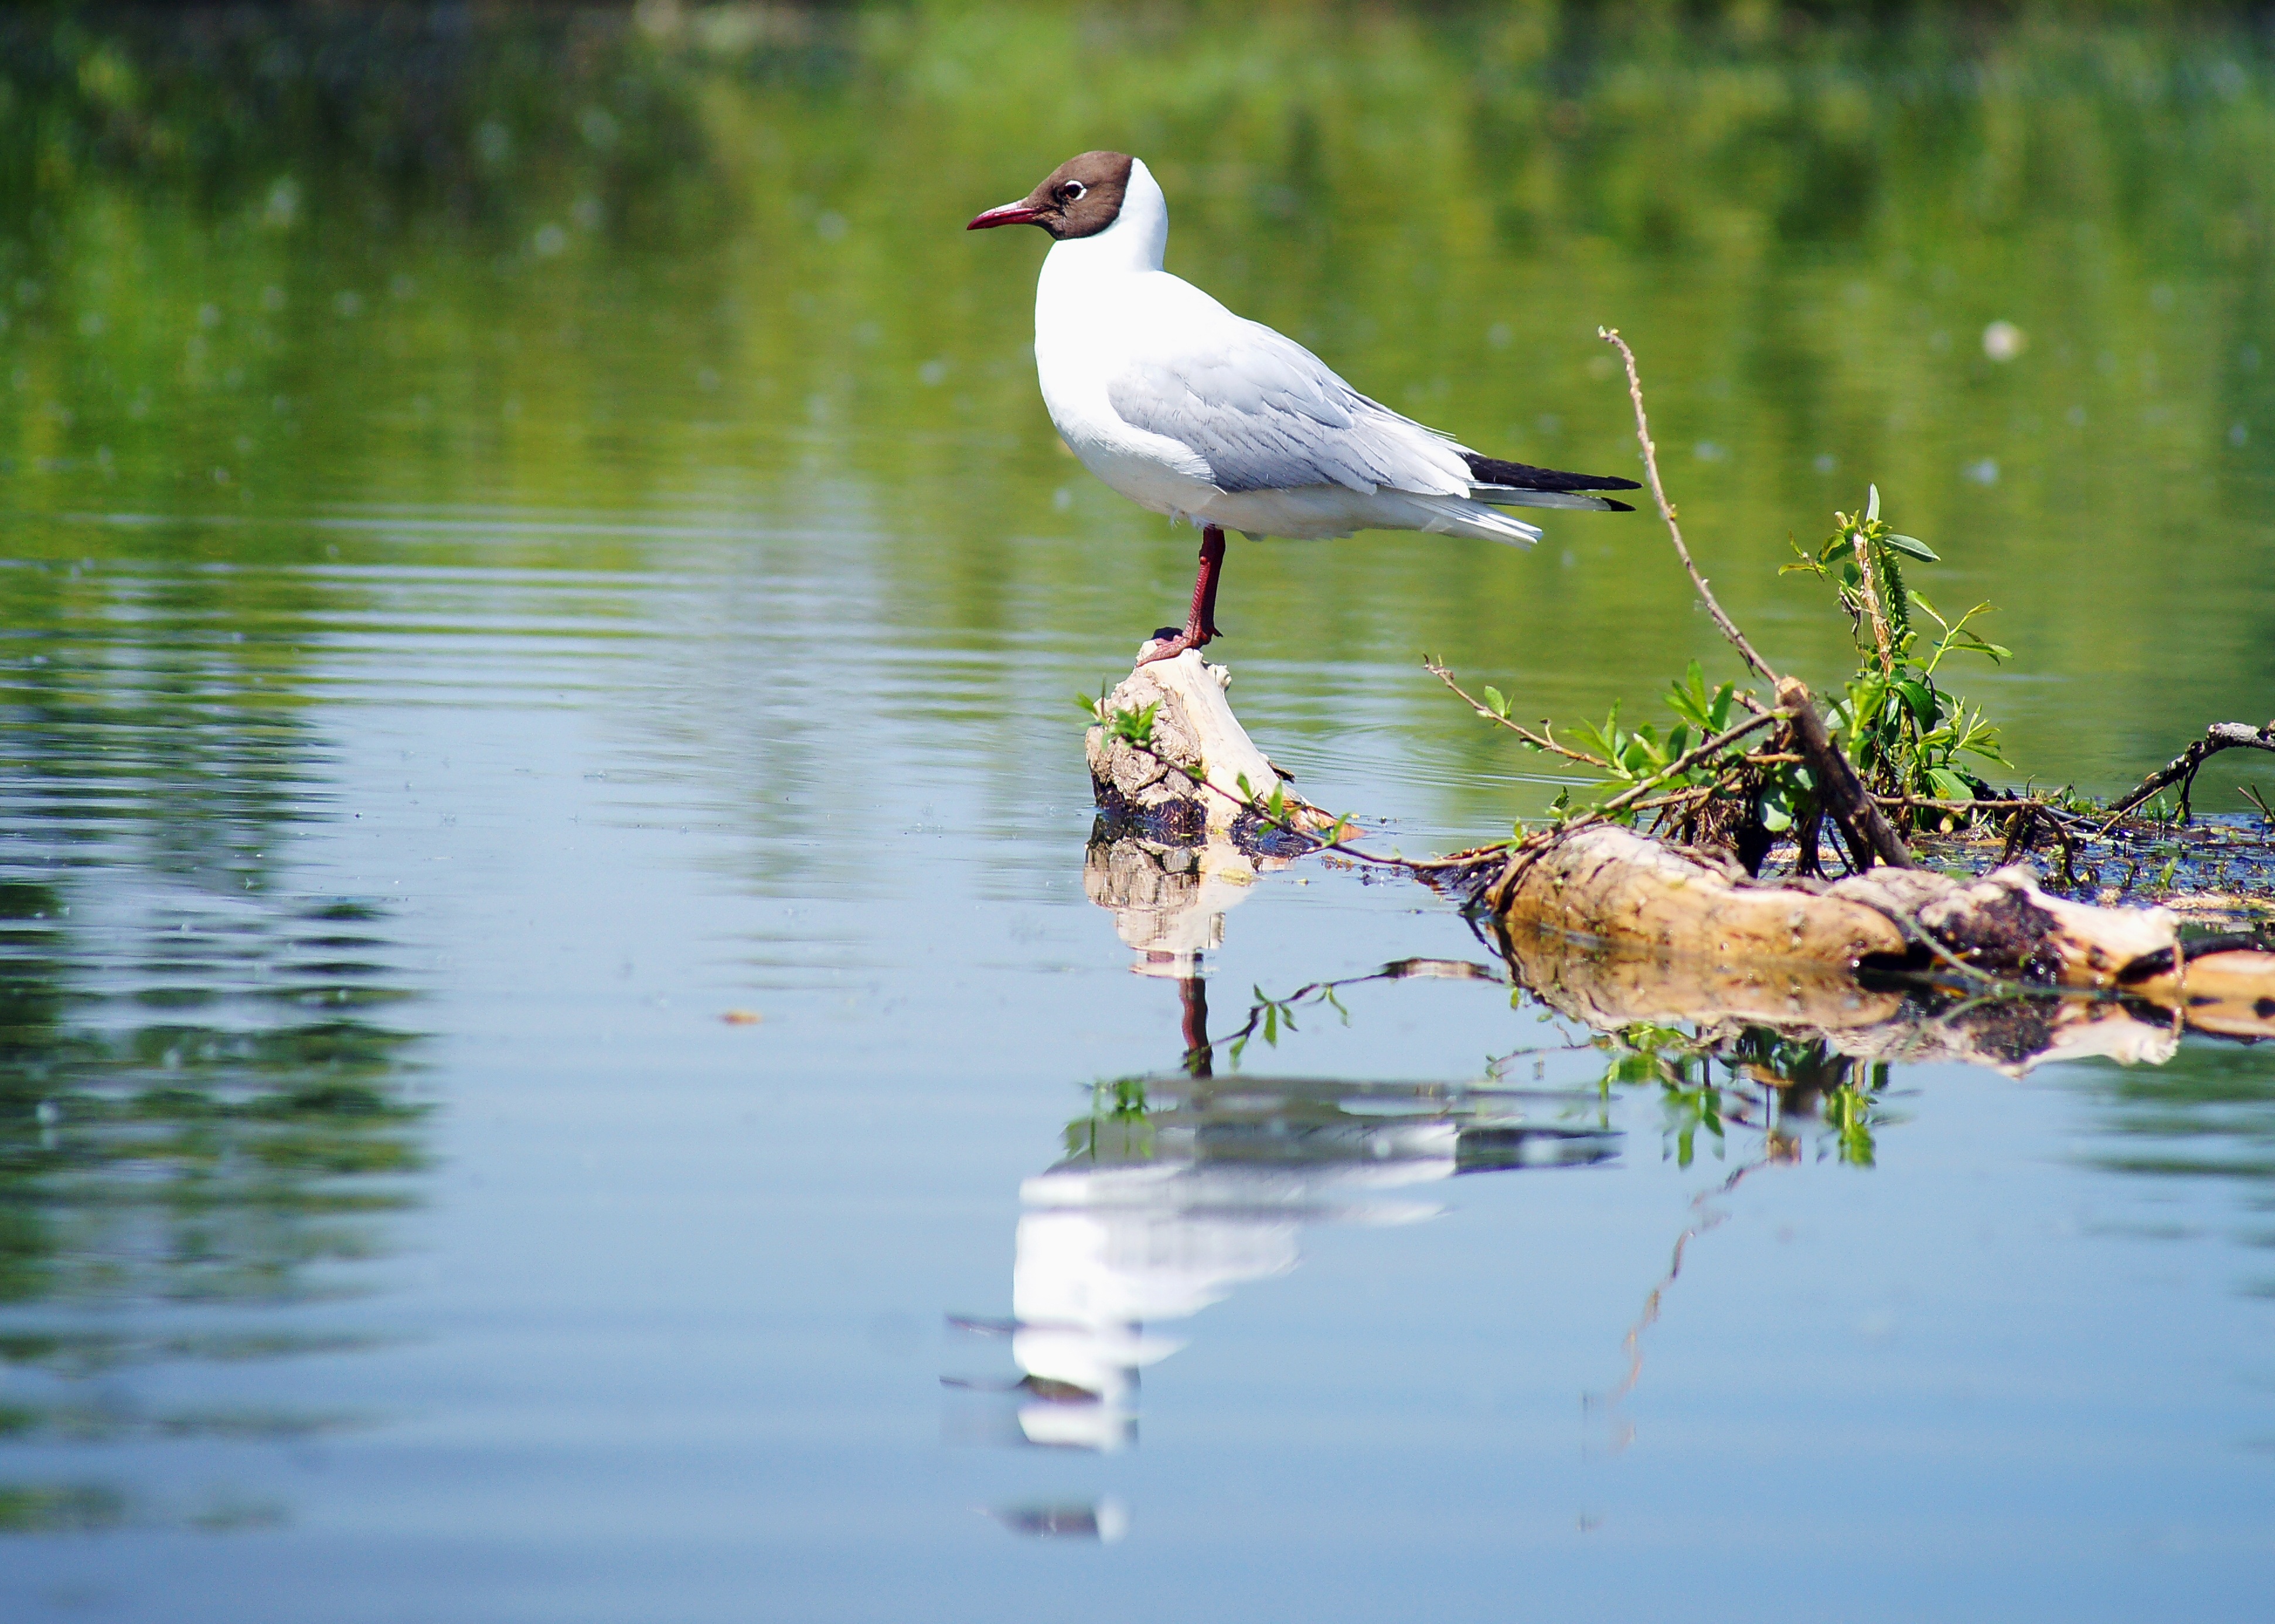
water, nature, bird, white, wave, river, seagull, summer, vacation, pond, wildlife, reflection, fauna, outdoors, wetland, heron, shorebird, sitting on the water